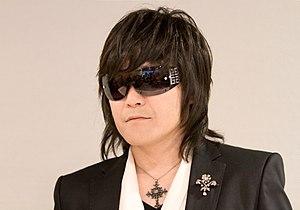
Conférence de presse avec Toshi et Yoshiki, de X Japan, à Japan Expo 2010 (Paris, France).